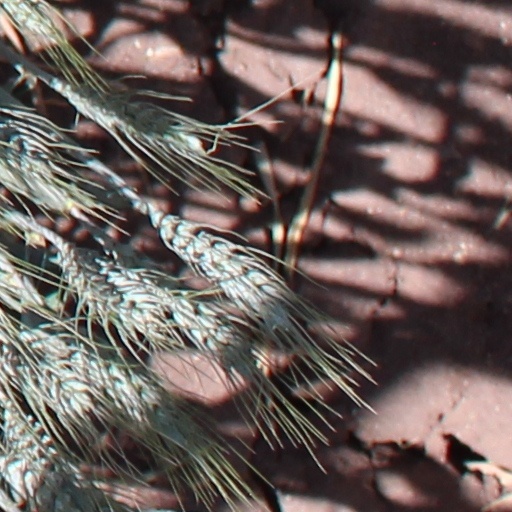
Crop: wheat